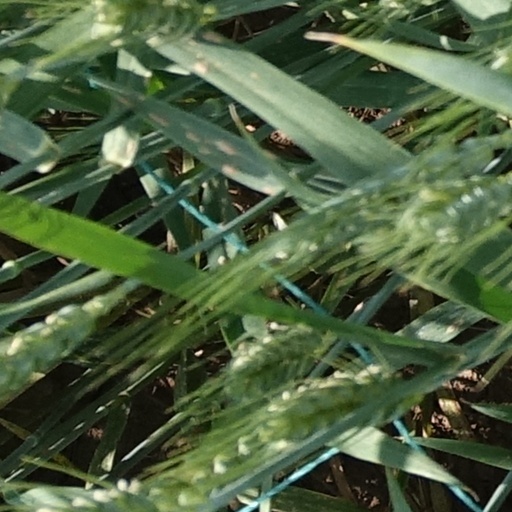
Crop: wheat